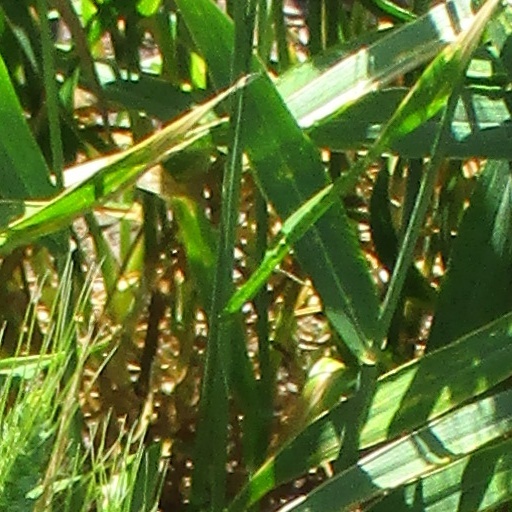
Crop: wheat